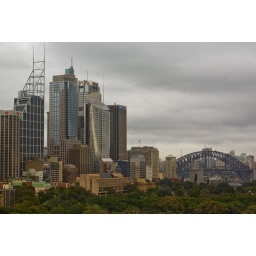
The View from the 19th floor window of the room that I stayed in at the Bayview Boulevard Hotel in William Street